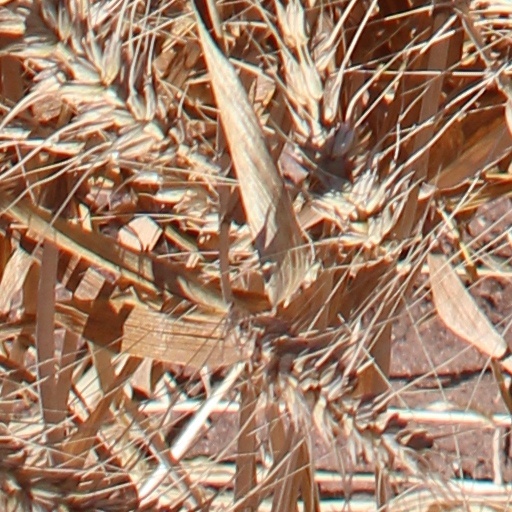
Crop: wheat